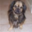
Label: dog